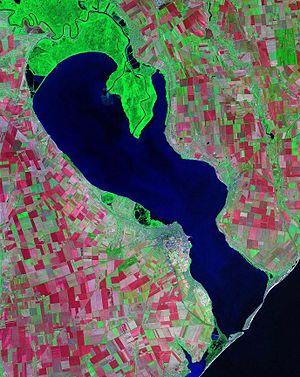
Un liman est une lagune spécifique du bas-Danube et du littoral ouest et nord de la mer Noire, en Bulgarie, Roumanie et Ukraine, présentant des particularités hydrologiques propres à cette zone, et dans laquelle peuvent éventuellement se verser des fleuves. Les côtes sud et est de la mer Noire, escarpées, ne comportent pas de limans, à l'exception de celui de Paléostoma en Géorgie. Les limans forment l'écorégion d'eaux douces du Dniestr et du bas Danube n° 418, incluant également le delta du Danube.
La passe du Dniestr est une passe et le principal chenal mettant en communication le liman du Dniestr au nord-ouest et la mer Noire au sud-est, en Ukraine. Quelques kilomètres plus à l'est se trouve une seconde passe qui n'est pas navigable. Les passes sont franchies par deux ponts, routier et ferroviaire, reliant la région historique du Boudjak en Bessarabie, à celle du Yedisan dans la Steppe pontique, toutes deux englobées dans l'oblast d'Odessa.
La colonie de Chabag est une colonie fondée en 1822 sur les rives de la Mer Noire par des Suisses originaires du canton de Vaud. Le tsar Alexandre Iᵉʳ de Russie encourage à cette époque la colonisation de la région. La colonie va exister pendant plus d’un siècle, au bord du liman du Dniestr, près d’Akkermann/Cetatea Alba. Les colons vaudois, principalement des vignerons, y établirent une tradition viticole.